Hadiach

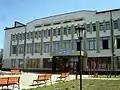
Municipal concert hall

The main characters in Nikolai Gogol's story "Ivan Fyodorovich Shponka and His Aunt" are from Hadiach (Gadyach in the 1957 translation by David Magarshack).